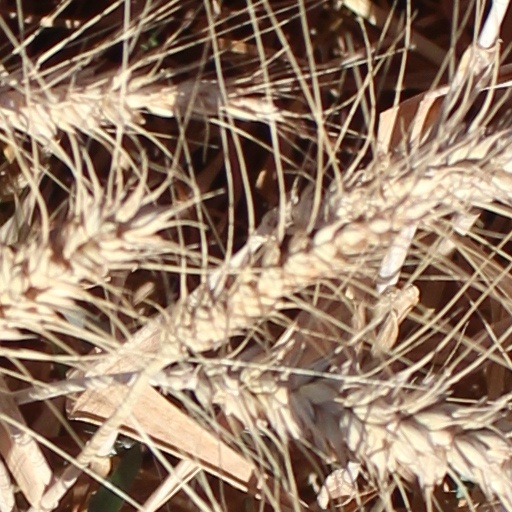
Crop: wheat